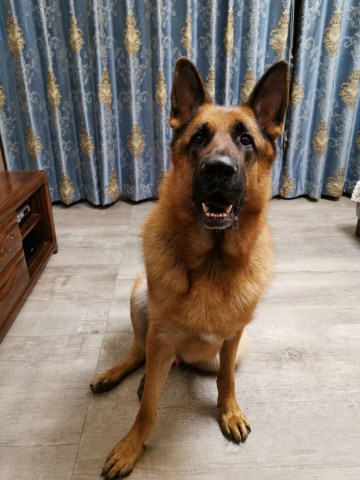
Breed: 211-n000018-German_shepherd